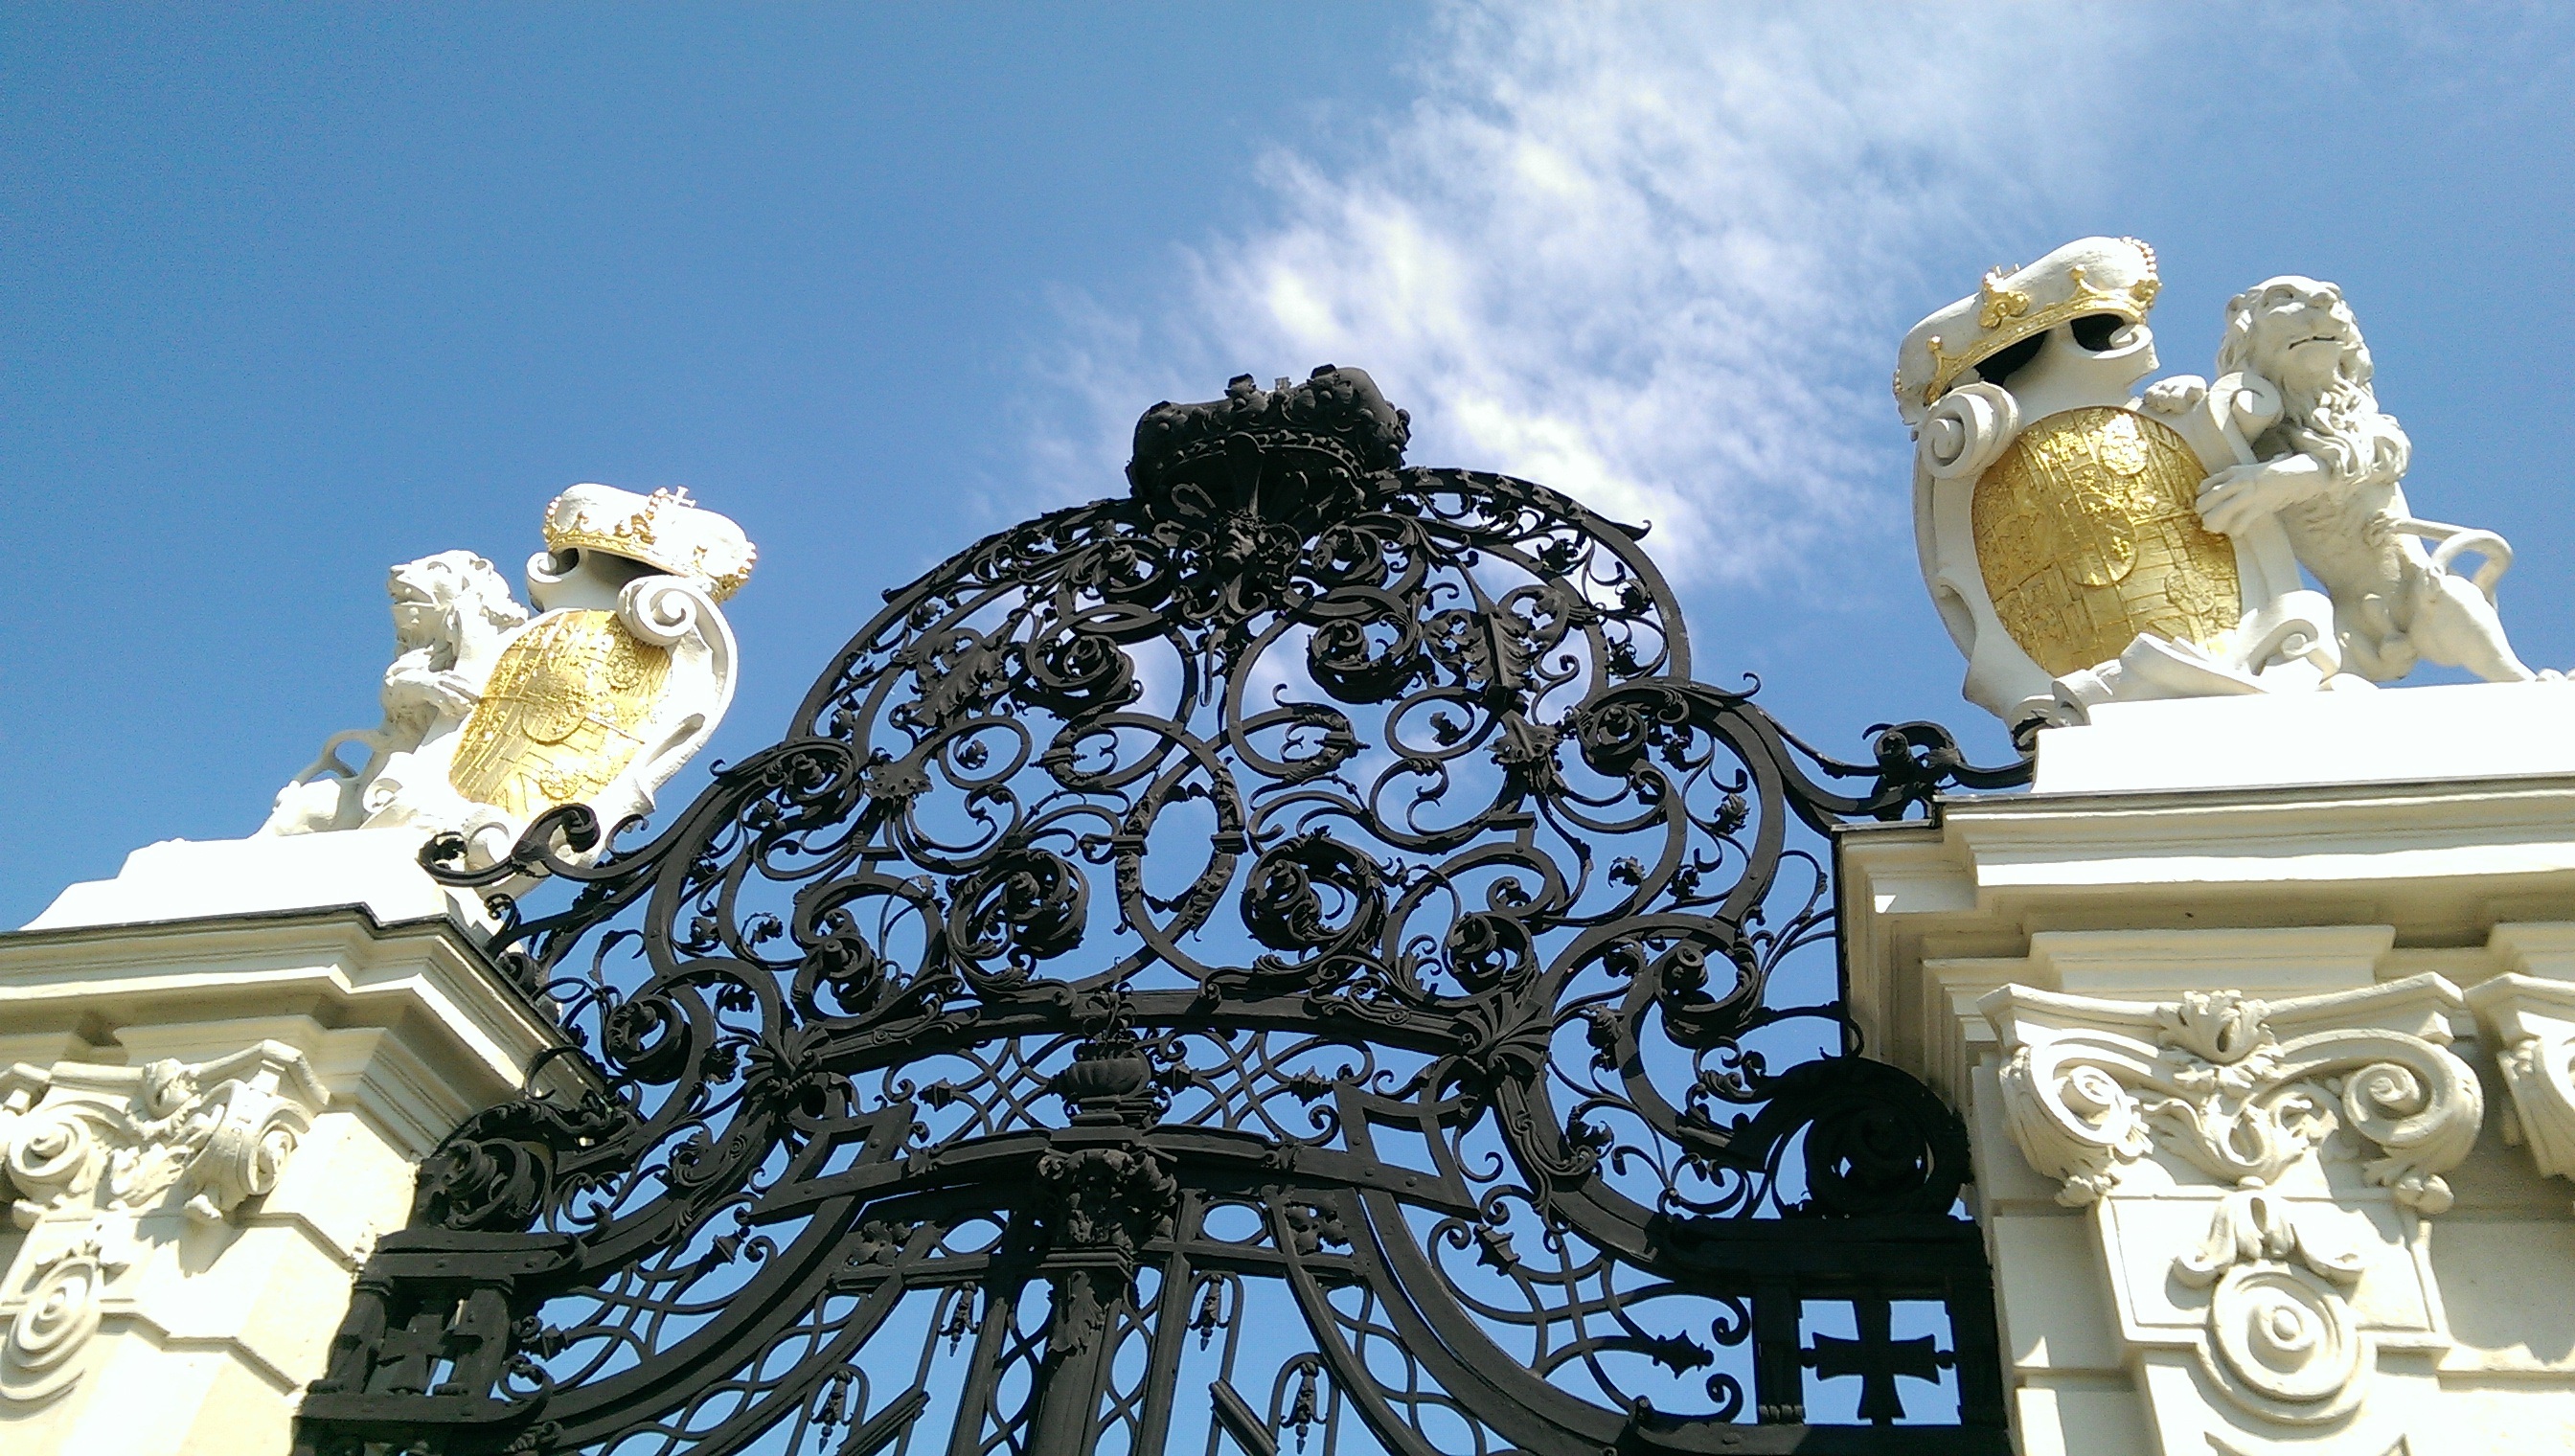
monument, statue, castle, gate, sculpture, art, vienna, belvedere, iron gate, belvedere palace, castle vienna